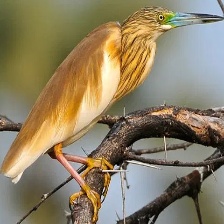
Species: SQUACCO HERON
Scientific name: ARDEOLA RALLOIDES
ImageNet parent category: little_blue_heron